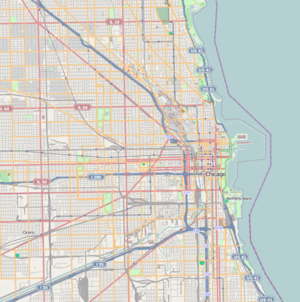
Art Institute of Chicago
Arts Institute of Chicago